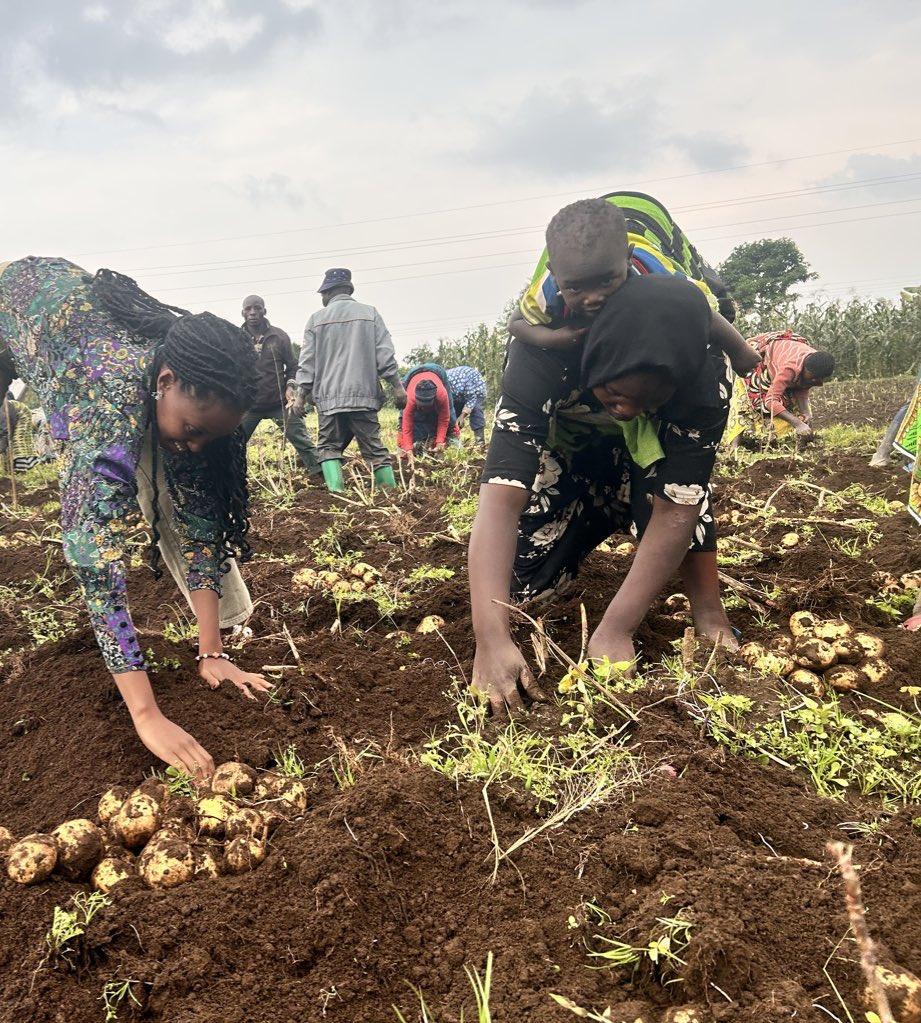
Wakulima wanaojishughulisha na shughuli za kilimo cha biashara cha zao la viazi, wakiwa kazini wakiendelea kuvuna zao hilo kwa ajili ya kuandaliwa vizuri kupelekwa katika eneo la uchakataji, kisha kuweza kupelekwa sokoni na waanze kunufaika kupitia shughuli yao hiyo.